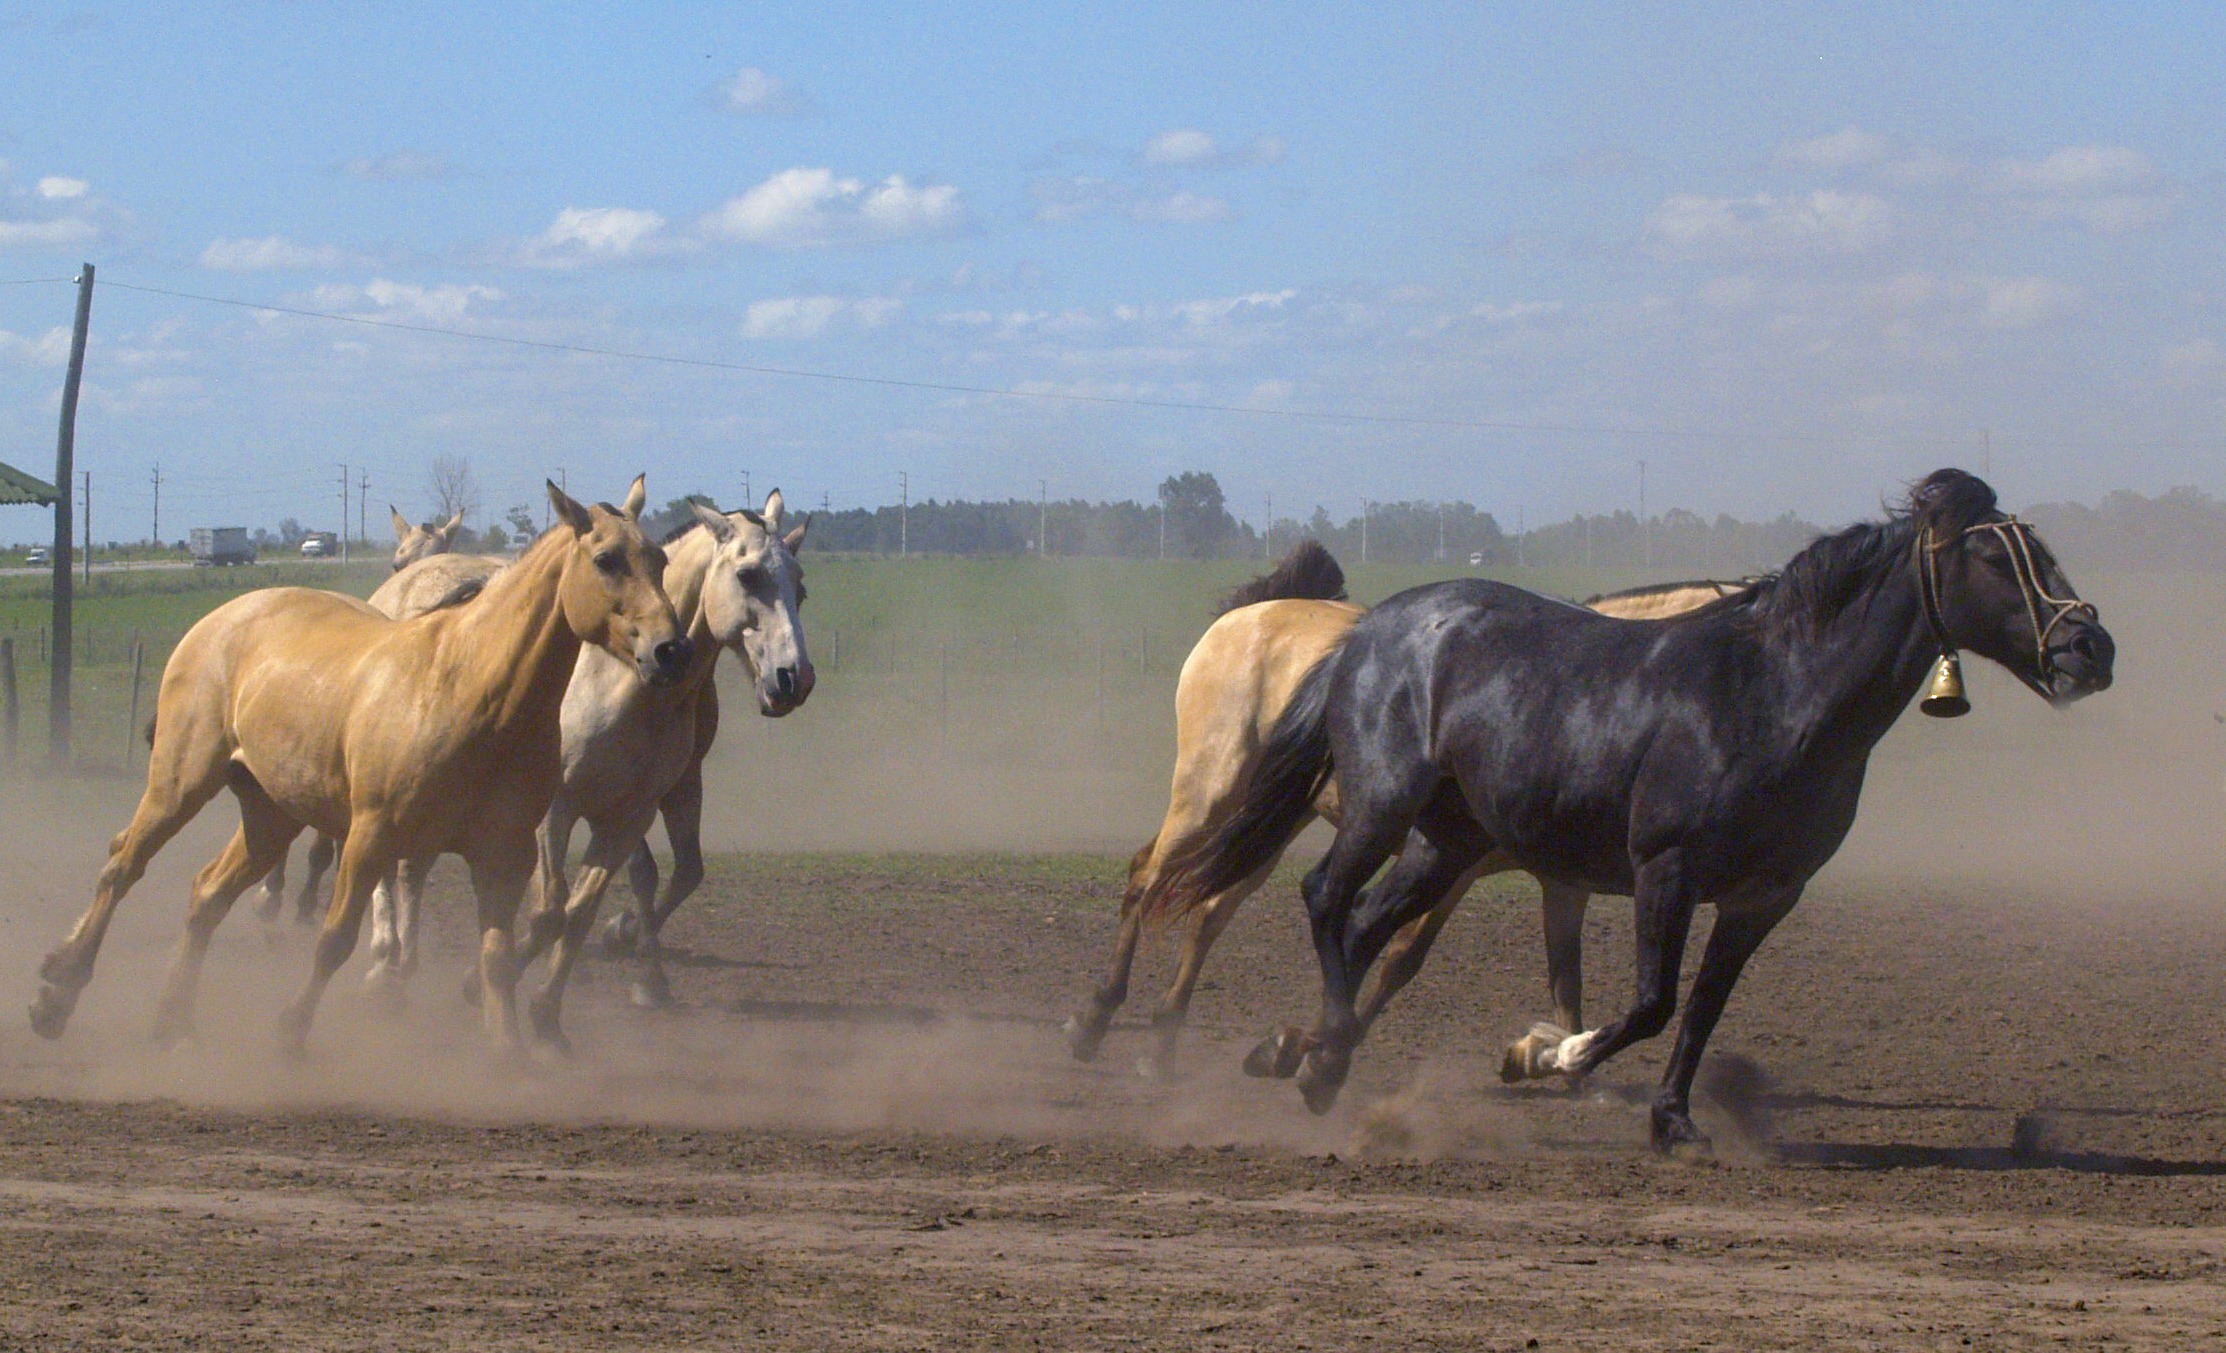
nature, running, herd, pasture, grazing, horse, dust, mammal, stallion, mane, horses, animals, mare, pack animal, horse like mammal, mustang horse